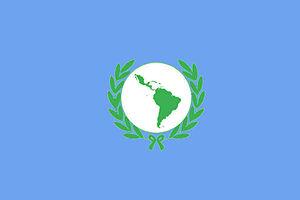
Le Parlement latino-américain est un organisme interparlementaire formé par les membres des parlements des pays d'Amérique latine parties du Traité instituant le Parlatino en 1987. Son siège est à Panama.